Same-sex marriage in Ontario

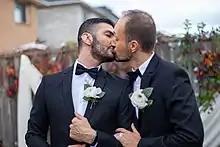
A same-sex couple kissing on their wedding day in Toronto, 2020

Although the definition of marriage is governed by federal law, the court only had jurisdiction to implement the ruling within Ontario. The province became the first jurisdiction in North America to recognize same-sex marriage, and the third in the world after the Netherlands and Belgium. Consequently, the city of Toronto announced that the city clerk would begin issuing marriage licences to same-sex couples. The next day, the Attorney General of Ontario, Norm Sterling, announced that the province would comply with the ruling, "I'm charged to follow the laws and will follow the laws with regards to this matter." The first marriage licence issued to a same-sex couple was to Michael Leshner and Michael Stark, who had the usual waiting period waived and completed the formalities of marriage just hours after the court ruling, on June 10, 2003. The court also ruled that two couples, Kevin Bourassa and Joe Varnell, and Elaine Vautour and Anne Vautour, who had previously attempted to marry using an ancient common-law procedure called "reading the banns" would be considered legally married. Their marriages were performed in the Metropolitan Community Church of Toronto on January 14, 2001 by Reverend Brent Hawkes. Justice Minister Martin Cauchon reacted to the ruling by stating, "Listen, the marriages that are taking place now are effectively legal marriages on the basis of the decision of the appeal court rendered [on 10 June]. I say for the time being because I can't presume the future. We want to make sure that we're going to have a national solution to that question. Having said that, I'm not in a position to today to give you the official government position." Paul Martin, then running for prime minister, expressed his support for the decision. Kyle Rae, a member of the Toronto City Council, said, "It's a momentous day. It is a great day for equality in Canada." A spokesperson for Focus on the Family said, "Today's court ruling on same-sex marriage ignores centuries of precedent, and renders ordinary Canadians' views irrelevant." An opinion poll published by "The Globe and Mail" a few days after the decision showed that a majority of Canadians supported same-sex marriage.